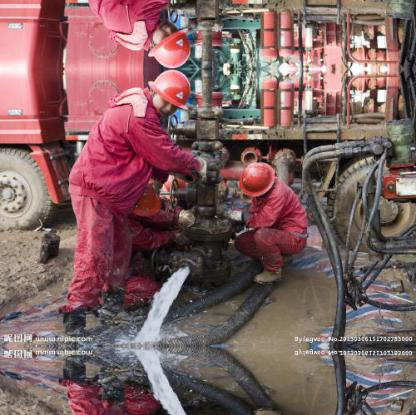
Objects in the image:
label: helmet
label: helmet
label: helmet